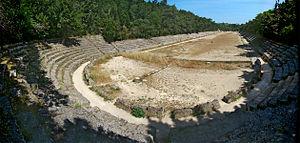
Acropole, Rhodes, Grèce. Le stade.
L'acropole de Rhodes est une acropole de la Grèce antique datant de l’époque classique et située en Grèce, à trois kilomètres du centre de Rhodes, dans l'île du même nom.